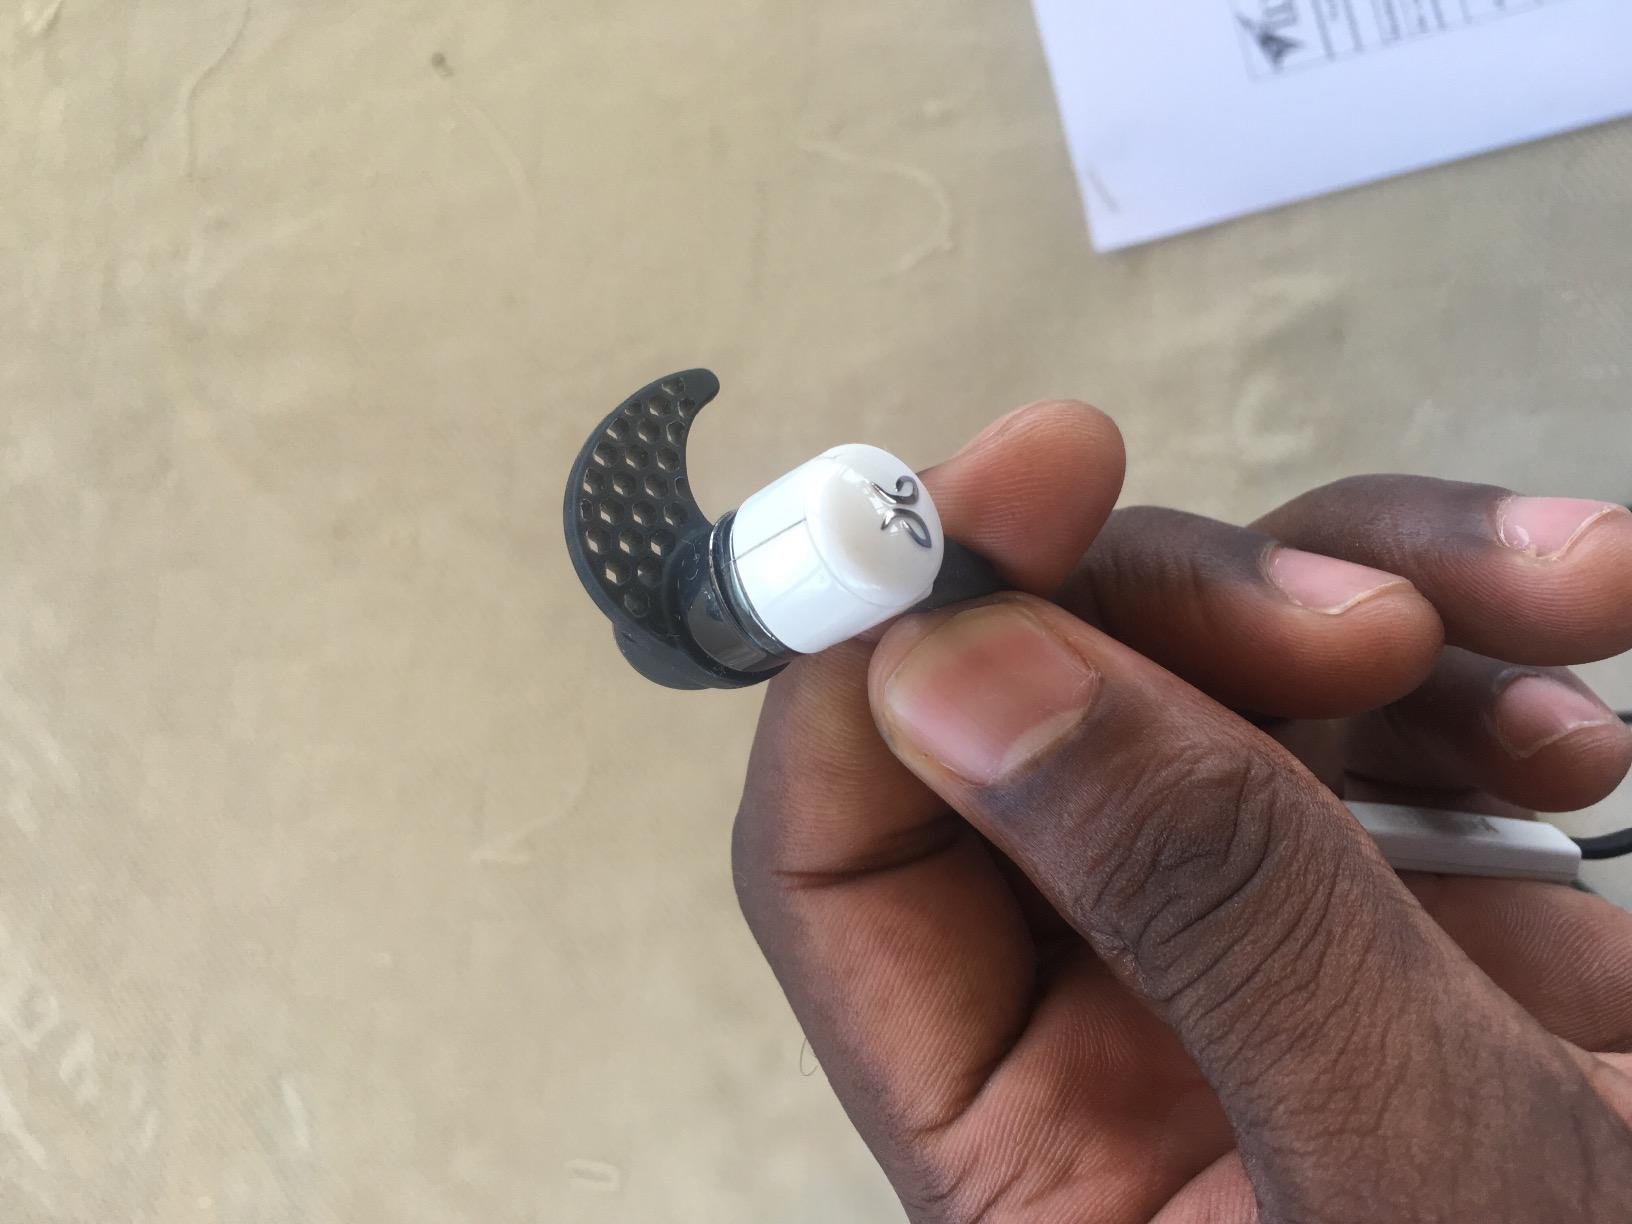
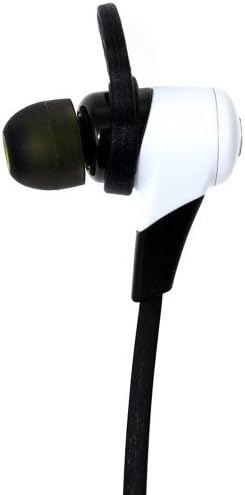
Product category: headphones
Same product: yes